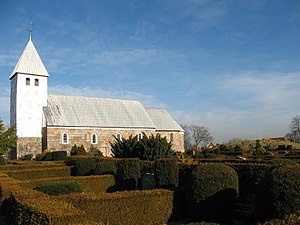
Bryndum Sogn
Bryndum Kirke
Bryndum Sogn er et sogn i Skads Provsti. Sognet ligger i Esbjerg Kommune. Indtil Kommunalreformen i 2007 lå det i Esbjerg Kommune, og indtil Kommunalreformen i 1970 lå det i Skast Herred.